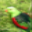
Label: bird